Gigant, Rostov Oblast

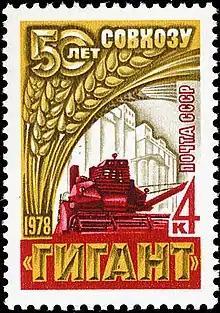
1978 Soviet stamp celebrating Gigant sovkhoz

Gigant is a rural locality in Salsky District of Rostov Oblast, Russia. Population: Gigant, one of the largest Sovkhoz in Russia, covering an area of is located in Gigant.